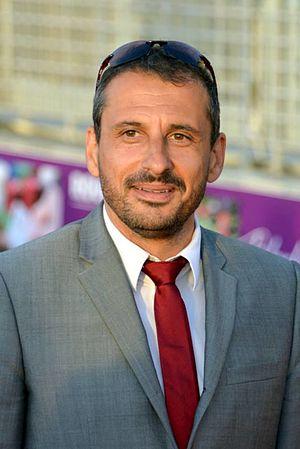
Safy Nebbou au festival du film de Cabourg